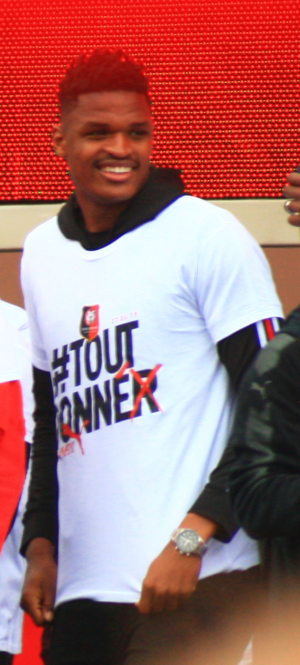
.....
Gerzino Nyamsi, né le 22 janvier 1997 à Saint-Brieuc, est un footballeur franco-camerounais. Il évolue au poste de défenseur au Stade rennais FC.